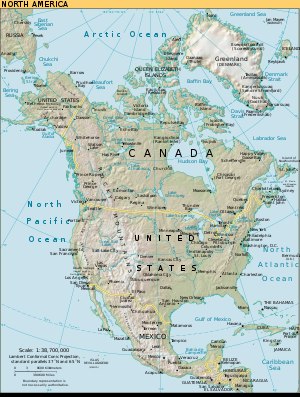
Nordamerika
Kort over Nordamerika
Nordamerika er et kontinent på den nordlige halvkugle, beliggende øst for Stillehavet, vest for Atlanterhavet, syd for det Arktiske hav og nord for det sydamerikanske kontinent. Areal ca. 24.200.000 km².